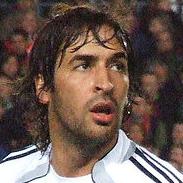
Age: 29